Science in the medieval Islamic world

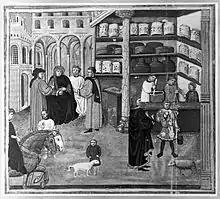
Ibn Sina teaching the use of drugs. 15th-century "Great Canon of Avicenna"

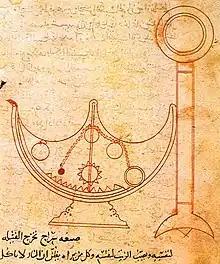
"Self trimming lamp" in Ahmad ibn Mūsā ibn Shākir's treatise on mechanical devices, c. 850

Optics developed rapidly in this period. By the ninth century, there were works on physiological, geometrical and physical optics. Topics covered included mirror reflection.